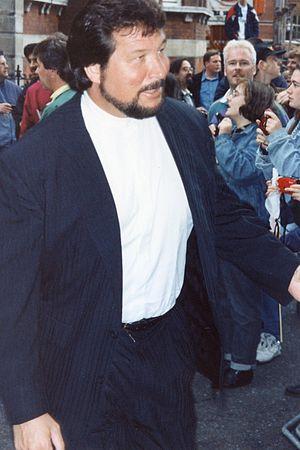
Le WWE Hall of Fame est une institution qui honore d'anciens employés de la World Wrestling Entertainment et d'autres figures qui ont contribué au catch et au divertissement sportif en général.